Meristem

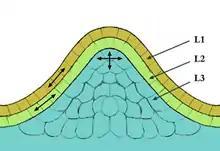

In cell biology, the meristem is a structure composed of specialized tissue found in plants, consisting of stem cells, known as meristematic cells, which are undifferentiated cells capable of continuous cellular division. These meristematic cells play a fundamental role in plant growth, regeneration, and acclimatization, as they serve as the source of all differentiated plant tissues and organs. They contribute to the formation of structures such as fruits, leaves, and seeds, as well as supportive tissues like stems and roots.